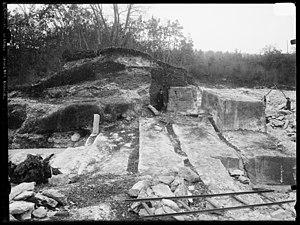
Concise est une commune suisse du canton de Vaud, située dans le district du Jura-Nord vaudois.